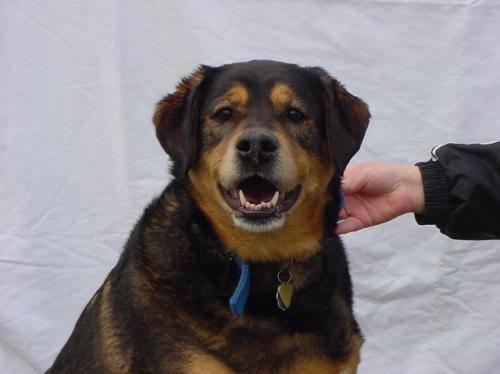
dog